Fairfield House, Nelson

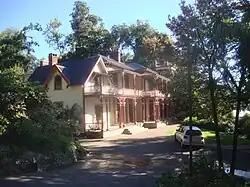
Fairfield House in 2012

Fairfield House in 48 Van Diemen Street, Nelson, New Zealand, is registered with Heritage New Zealand as a Category I structure. Originally built in 1849, today's house was constructed as a residence for Arthur Atkinson in 1872. It was at some stage owned by the Nelson College for Girls, who used it as a boarding house. After the 1929 Murchison earthquake, boarders from Nelson College also moved in, as their hostel got damaged. The house was given to Nelson City Council in 1979 and was threatened with demolition. A community group formed that had the objective of saving the house. Alan Stanton (1945–2014), a local toy-maker, moved into the derelict building as a squatter and started restoring it. Today, it is a community centre.